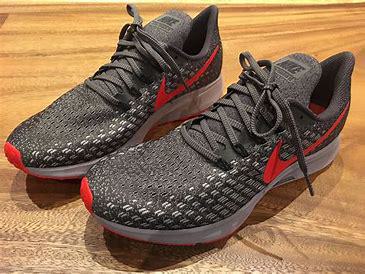
Brand: Nike
Model: Air Zoom Pegasus 35